Apartment

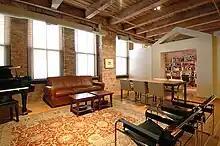
The interior of a loft conversion in Chicago

The vast majority of apartments are on one level, hence "flat". Some, however, have two storeys joined internally by stairs, just like many houses. One term for this is "maisonette", as above. Some housing in the United Kingdom, both public and private, was designed as scissor section flats. On a grander level, penthouses may have more than one storey to emphasise the idea of space and luxury. Two-storey units in new construction are sometimes referred to as "townhouses" in some countries (though not usually in Britain).